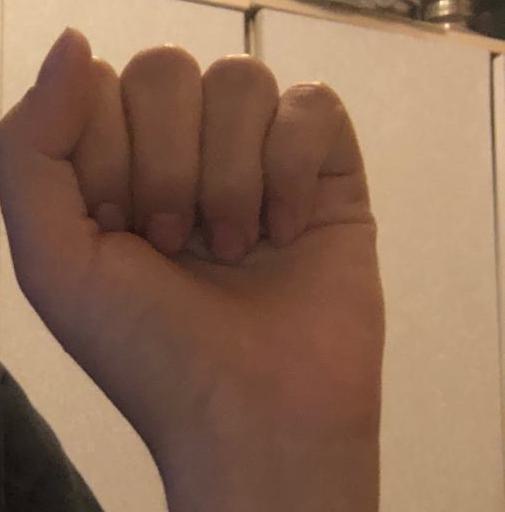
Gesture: fist